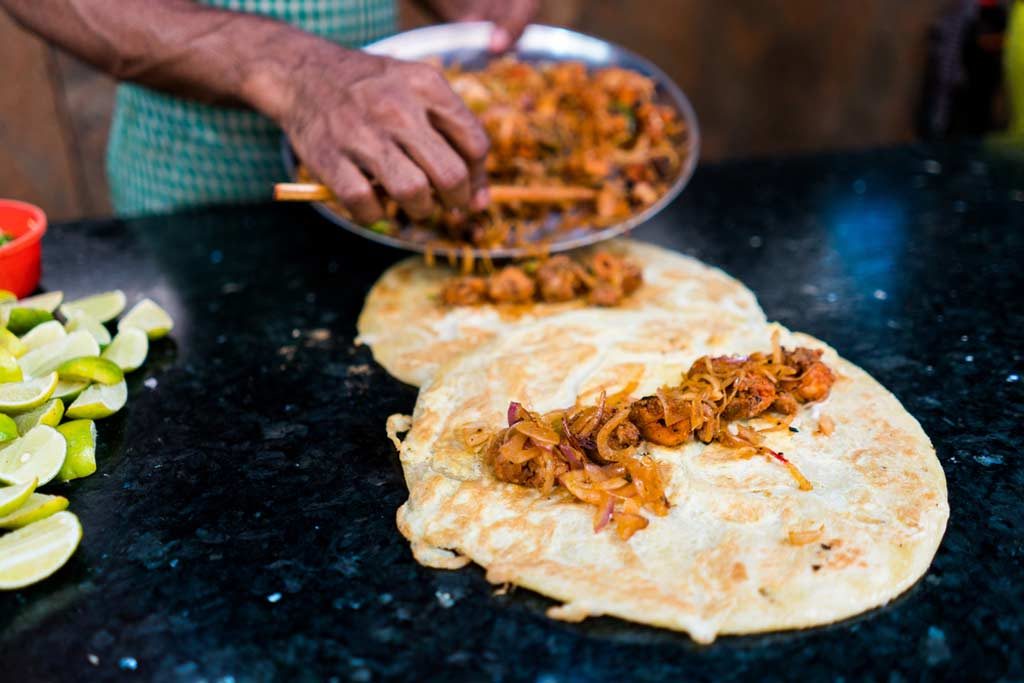
Dish: kaathi_rolls